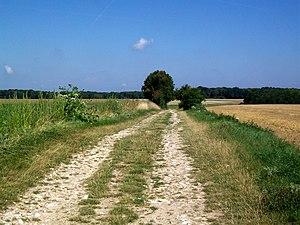
Le chemin rural n° 17 dit voirie de la Tournelle, qui mène du bourg vers le bois de Morrière et la Pierre Monconseil.
Plailly est une commune française située dans le département de l'Oise en région Hauts-de-France.